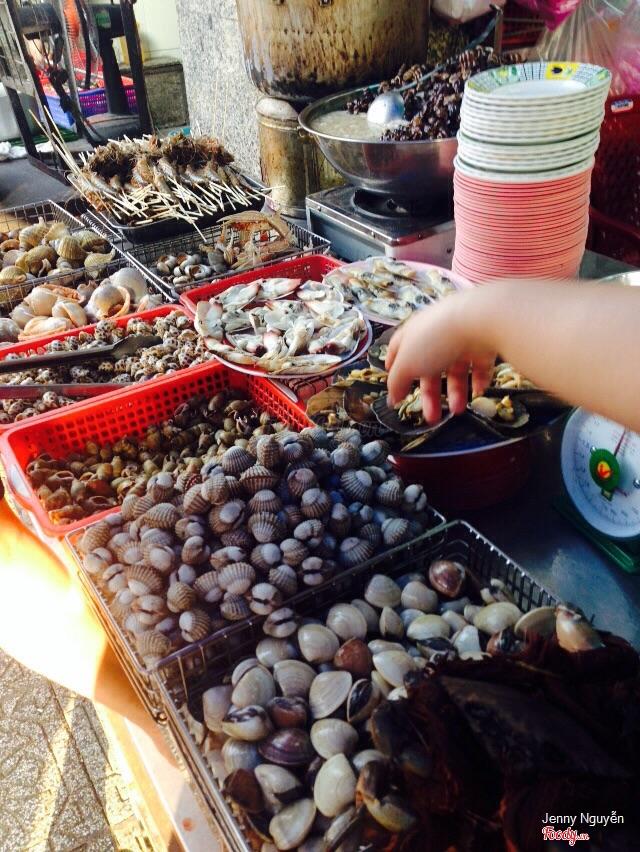
có một quả cân ở phía bên phải của khung hình